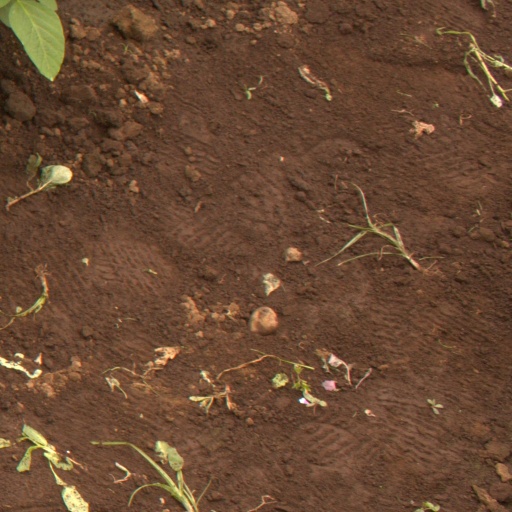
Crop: soybean